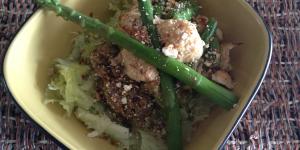
ensalada de pollo esparragos y aguacate